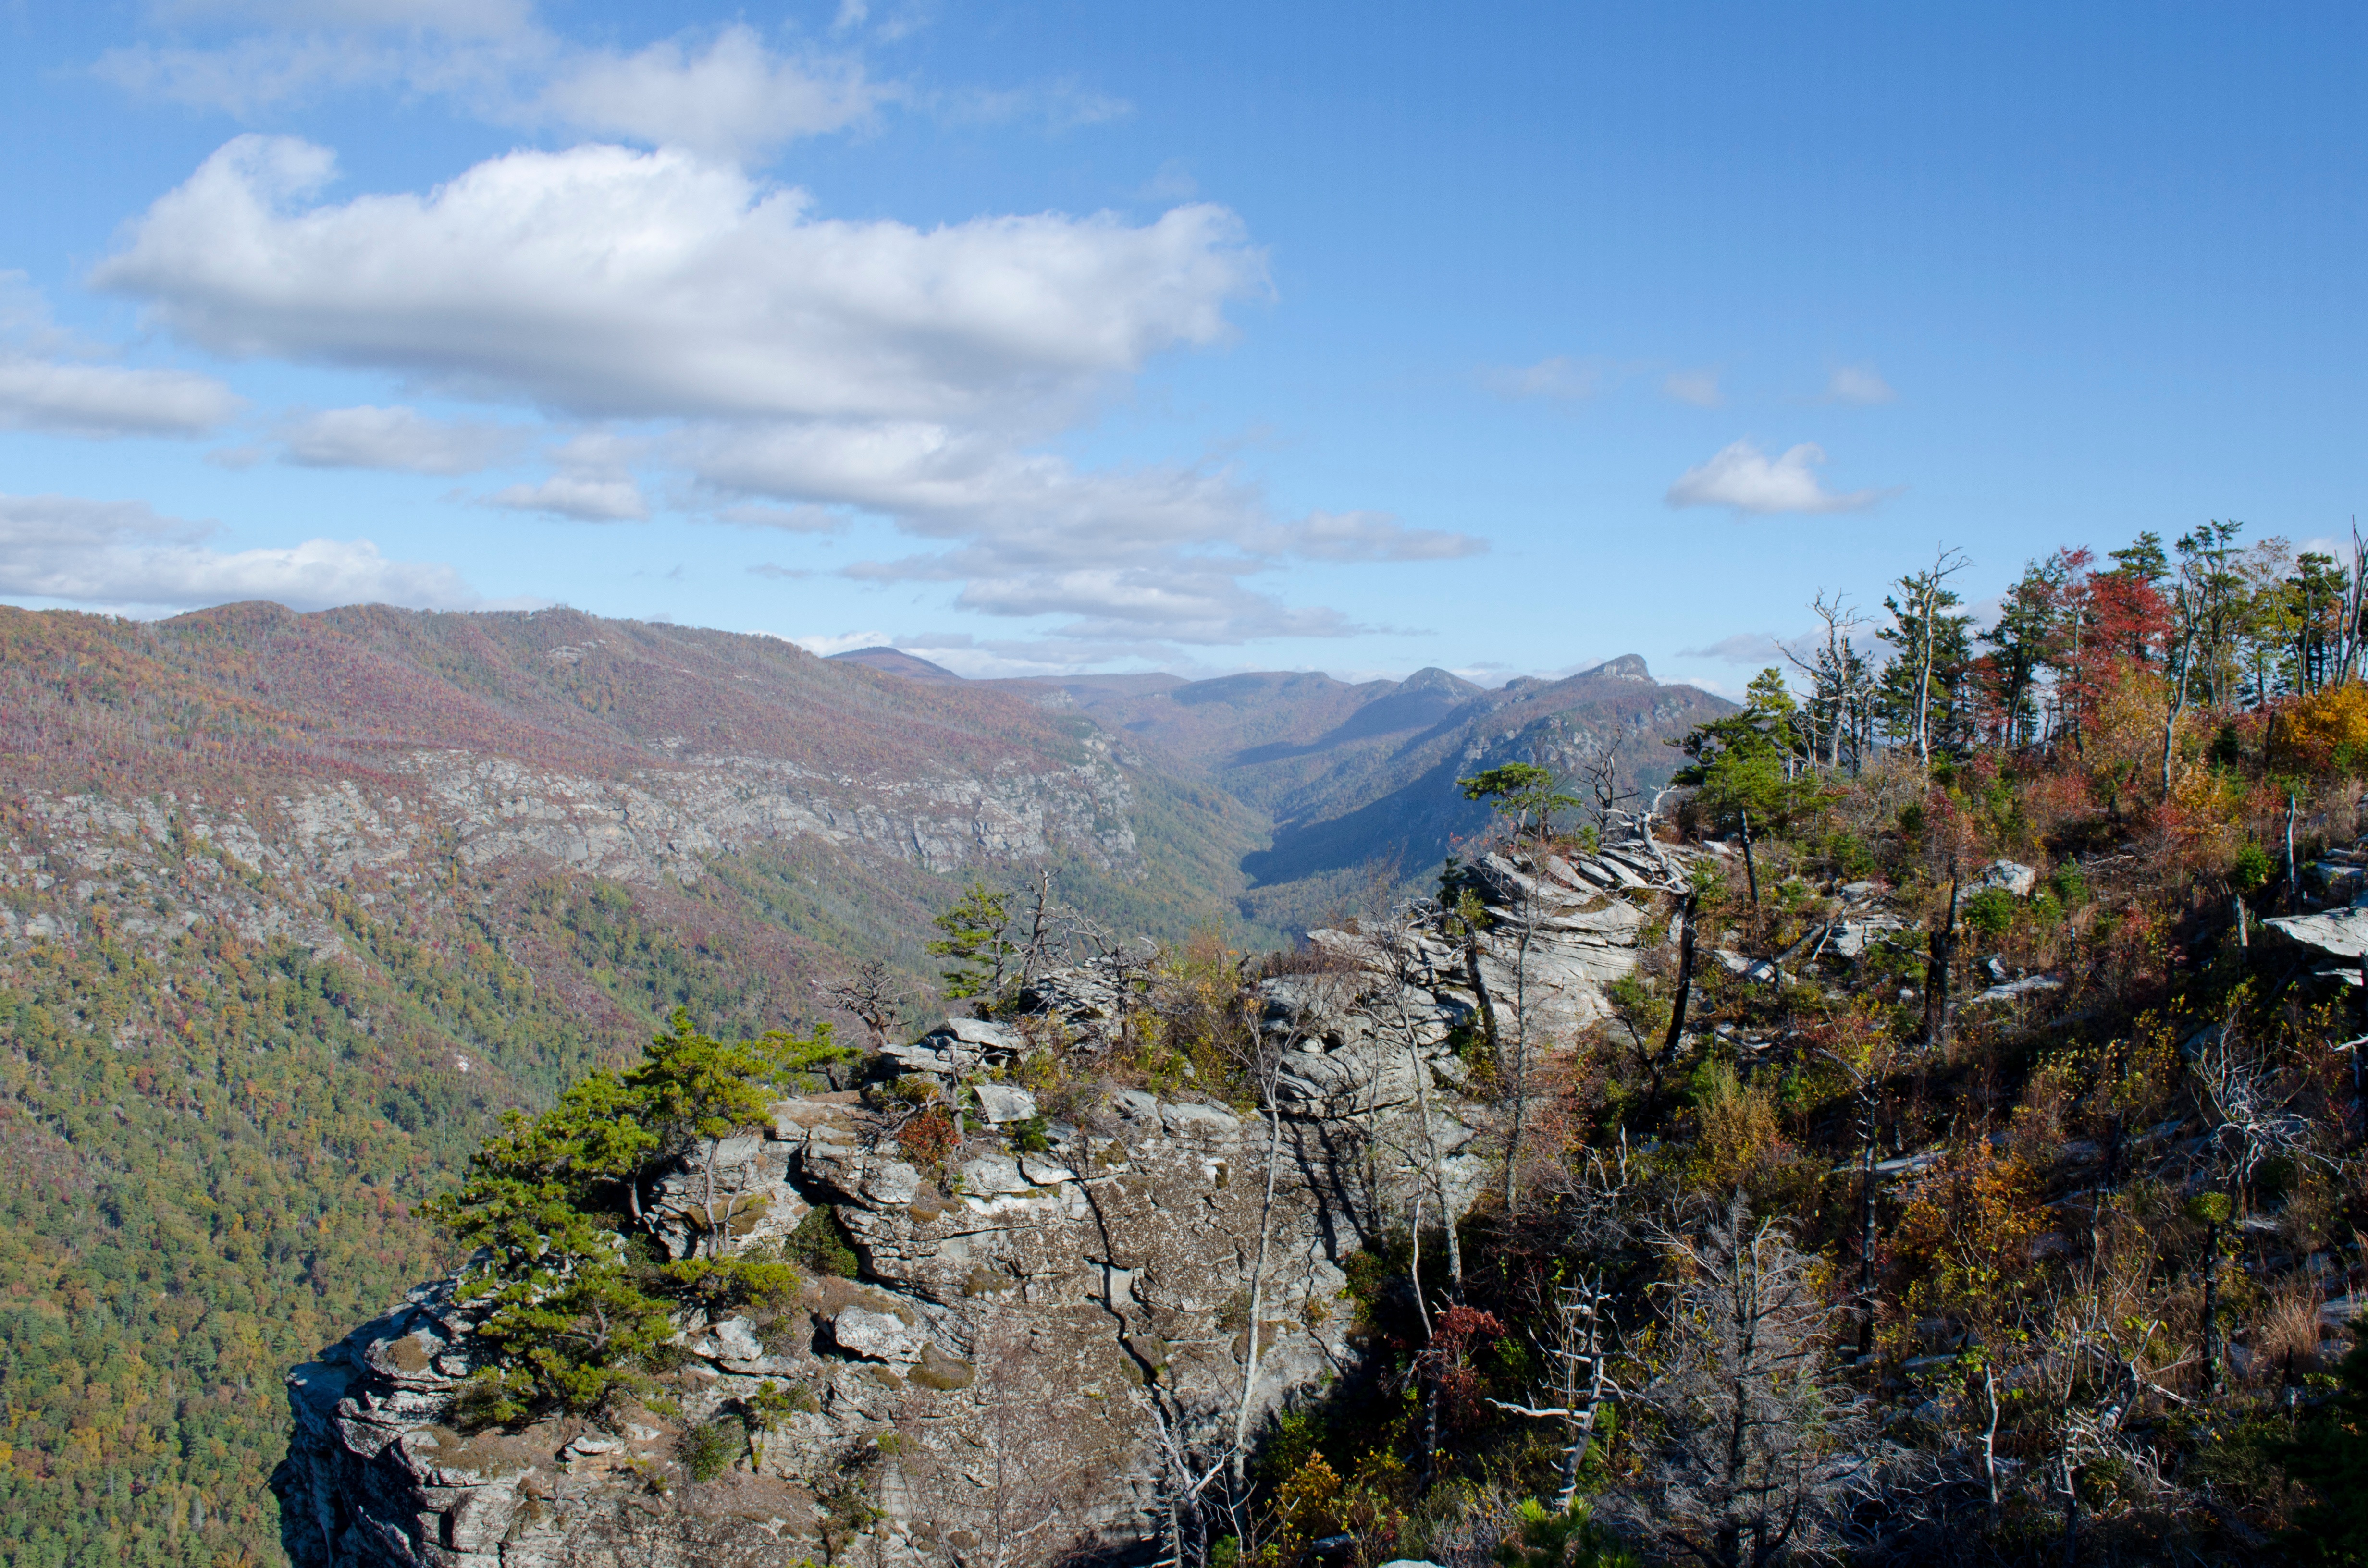
landscape, tree, rock, wilderness, walking, mountain, trail, hill, adventure, valley, mountain range, panorama, cliff, autumn, canyon, terrain, ridge, rocks, outdoors, plateau, landform, linville gorge, table rock, blue ridge mountains, geographical feature, mountainous landforms